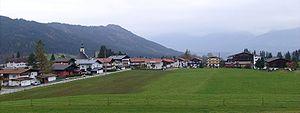
Itter est une commune autrichienne du district de Kitzbühel dans le Tyrol.